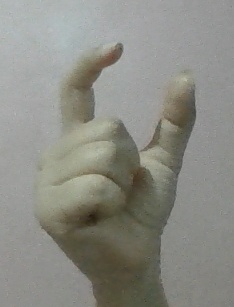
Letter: nun